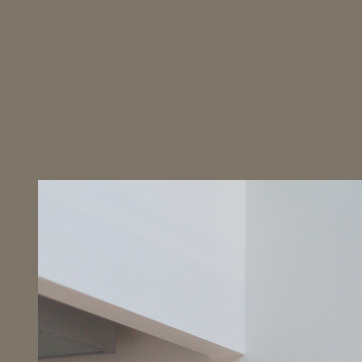
Material: painted